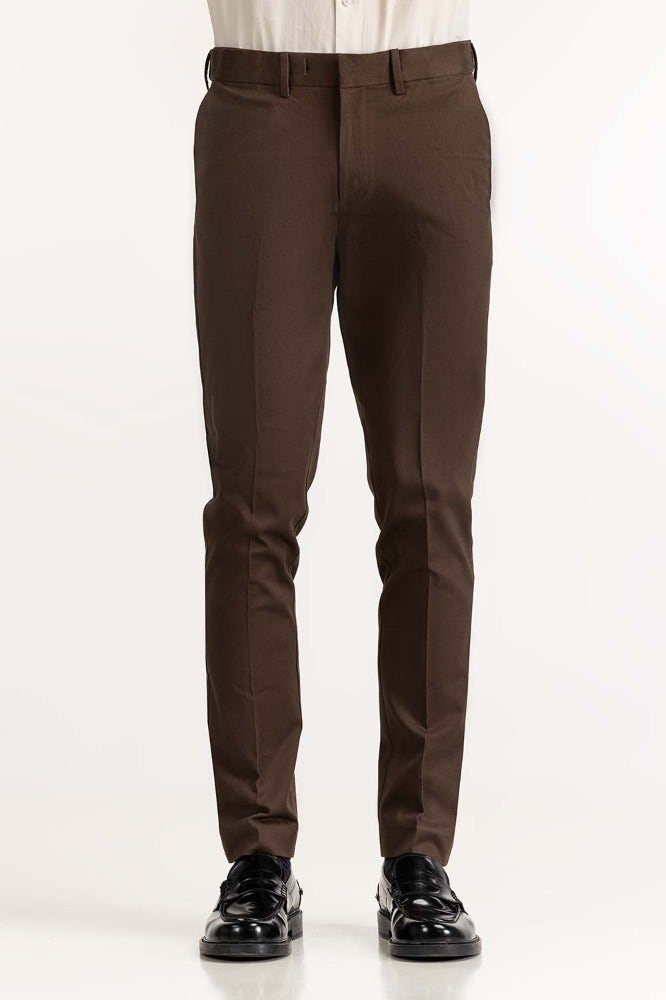
brown slim fit stretch wool trousers